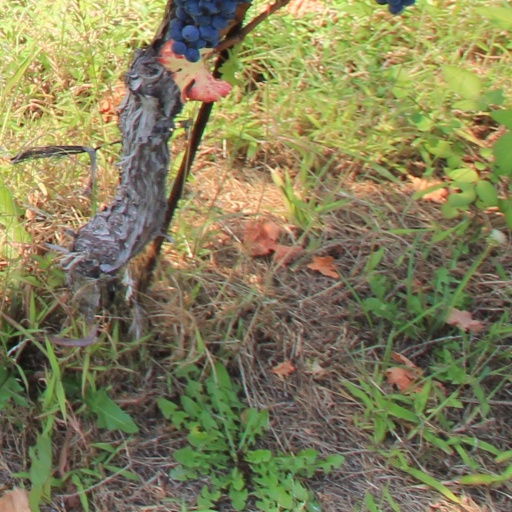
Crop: grape